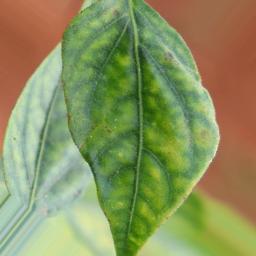
Label: nutritional